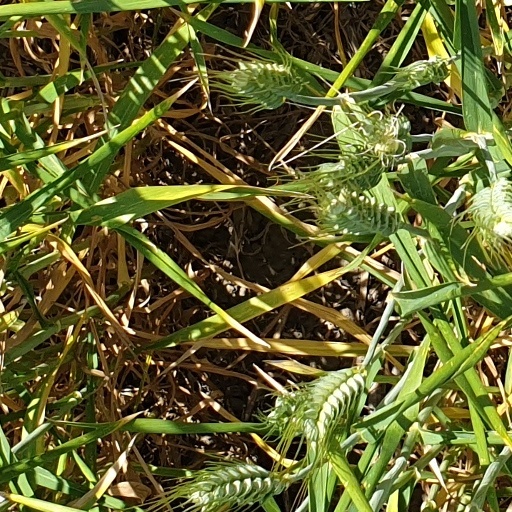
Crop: wheat